Nocton Priory

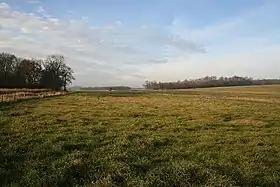
Site of Nocton Park Priory

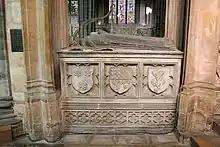
Chest tomb with recumbent effigy in Lincoln Cathedral (wrongly supposed to be of "Prior Wymbish" of Nocton Priory), is that of Canon Nicholas Wymbish of Nocton, died 1461. He was a Clerk of Chancery, and was given the cathedral prebend of Welton Rival by the king in 1426. Nicholas, who became extremely wealthy, inherited the manor of Nocton from his older brother Hugh, and on his death it passed to his nephew Thomas. The wills of Nicholas and Robert Wymbush (both canons) show that they belonged to the prominent gentry Wymbush/Wymbish family of Nocton Lincolnshire The manors of Osbournby and Water Willoughby were granted to the Priory in 1479 by Thomas Wymbish and John Ayleston

Nocton Park Priory was an Augustinian priory in Nocton, Lincolnshire, England.